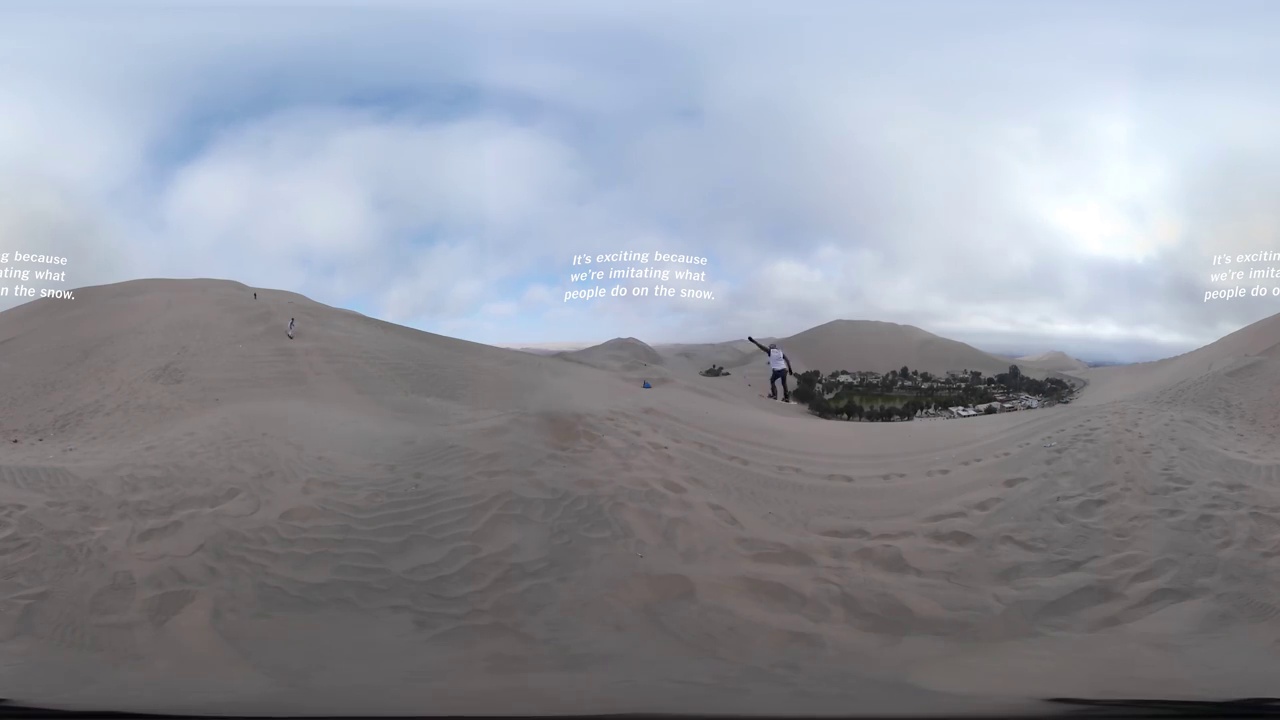
Referred object: the person in a white jacket on the dune

Referred object: turn slightly right to find the person in white, who is on the dune